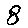
Label: 8